Gila River

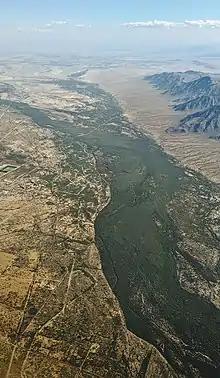
Gila River at Komatke, Arizona, in the Gila River Indian Community, just south of Phoenix

The only major dam on the Gila River is Coolidge Dam, southeast of Globe, Arizona, which forms San Carlos Lake. The Painted Rock Dam crosses the Gila near Gila Bend, although the river is intermittent at that point. The majority of the water is diverted at the Ashurst-Hayden Diversion Dam near Florence, Arizona. A number of minor diversion dams have been built on the river between the Painted Rock Dam and the Coolidge Dam, including the Gillespie Dam, which was breached during a flood in 1993.